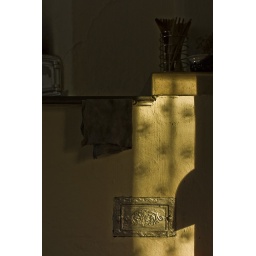
Old oven in my parents house